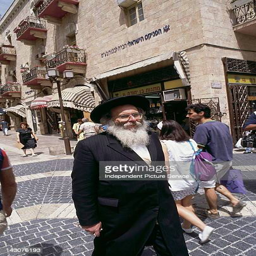
portrait of a man in the street